Liu Zhang (prince)

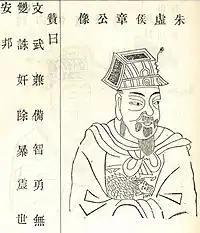
Liu Zhang

Liu Zhang (劉章) (died May or June 177 BC), formally Prince Jing of Chengyang (城陽景王), sometimes known in later historical accounts and literature by his earlier title, Marquess of Zhuxu (朱虛侯), was an important political figure in the anti-Lü clan conspiracy during the Lü Clan disturbance in 180 BC.